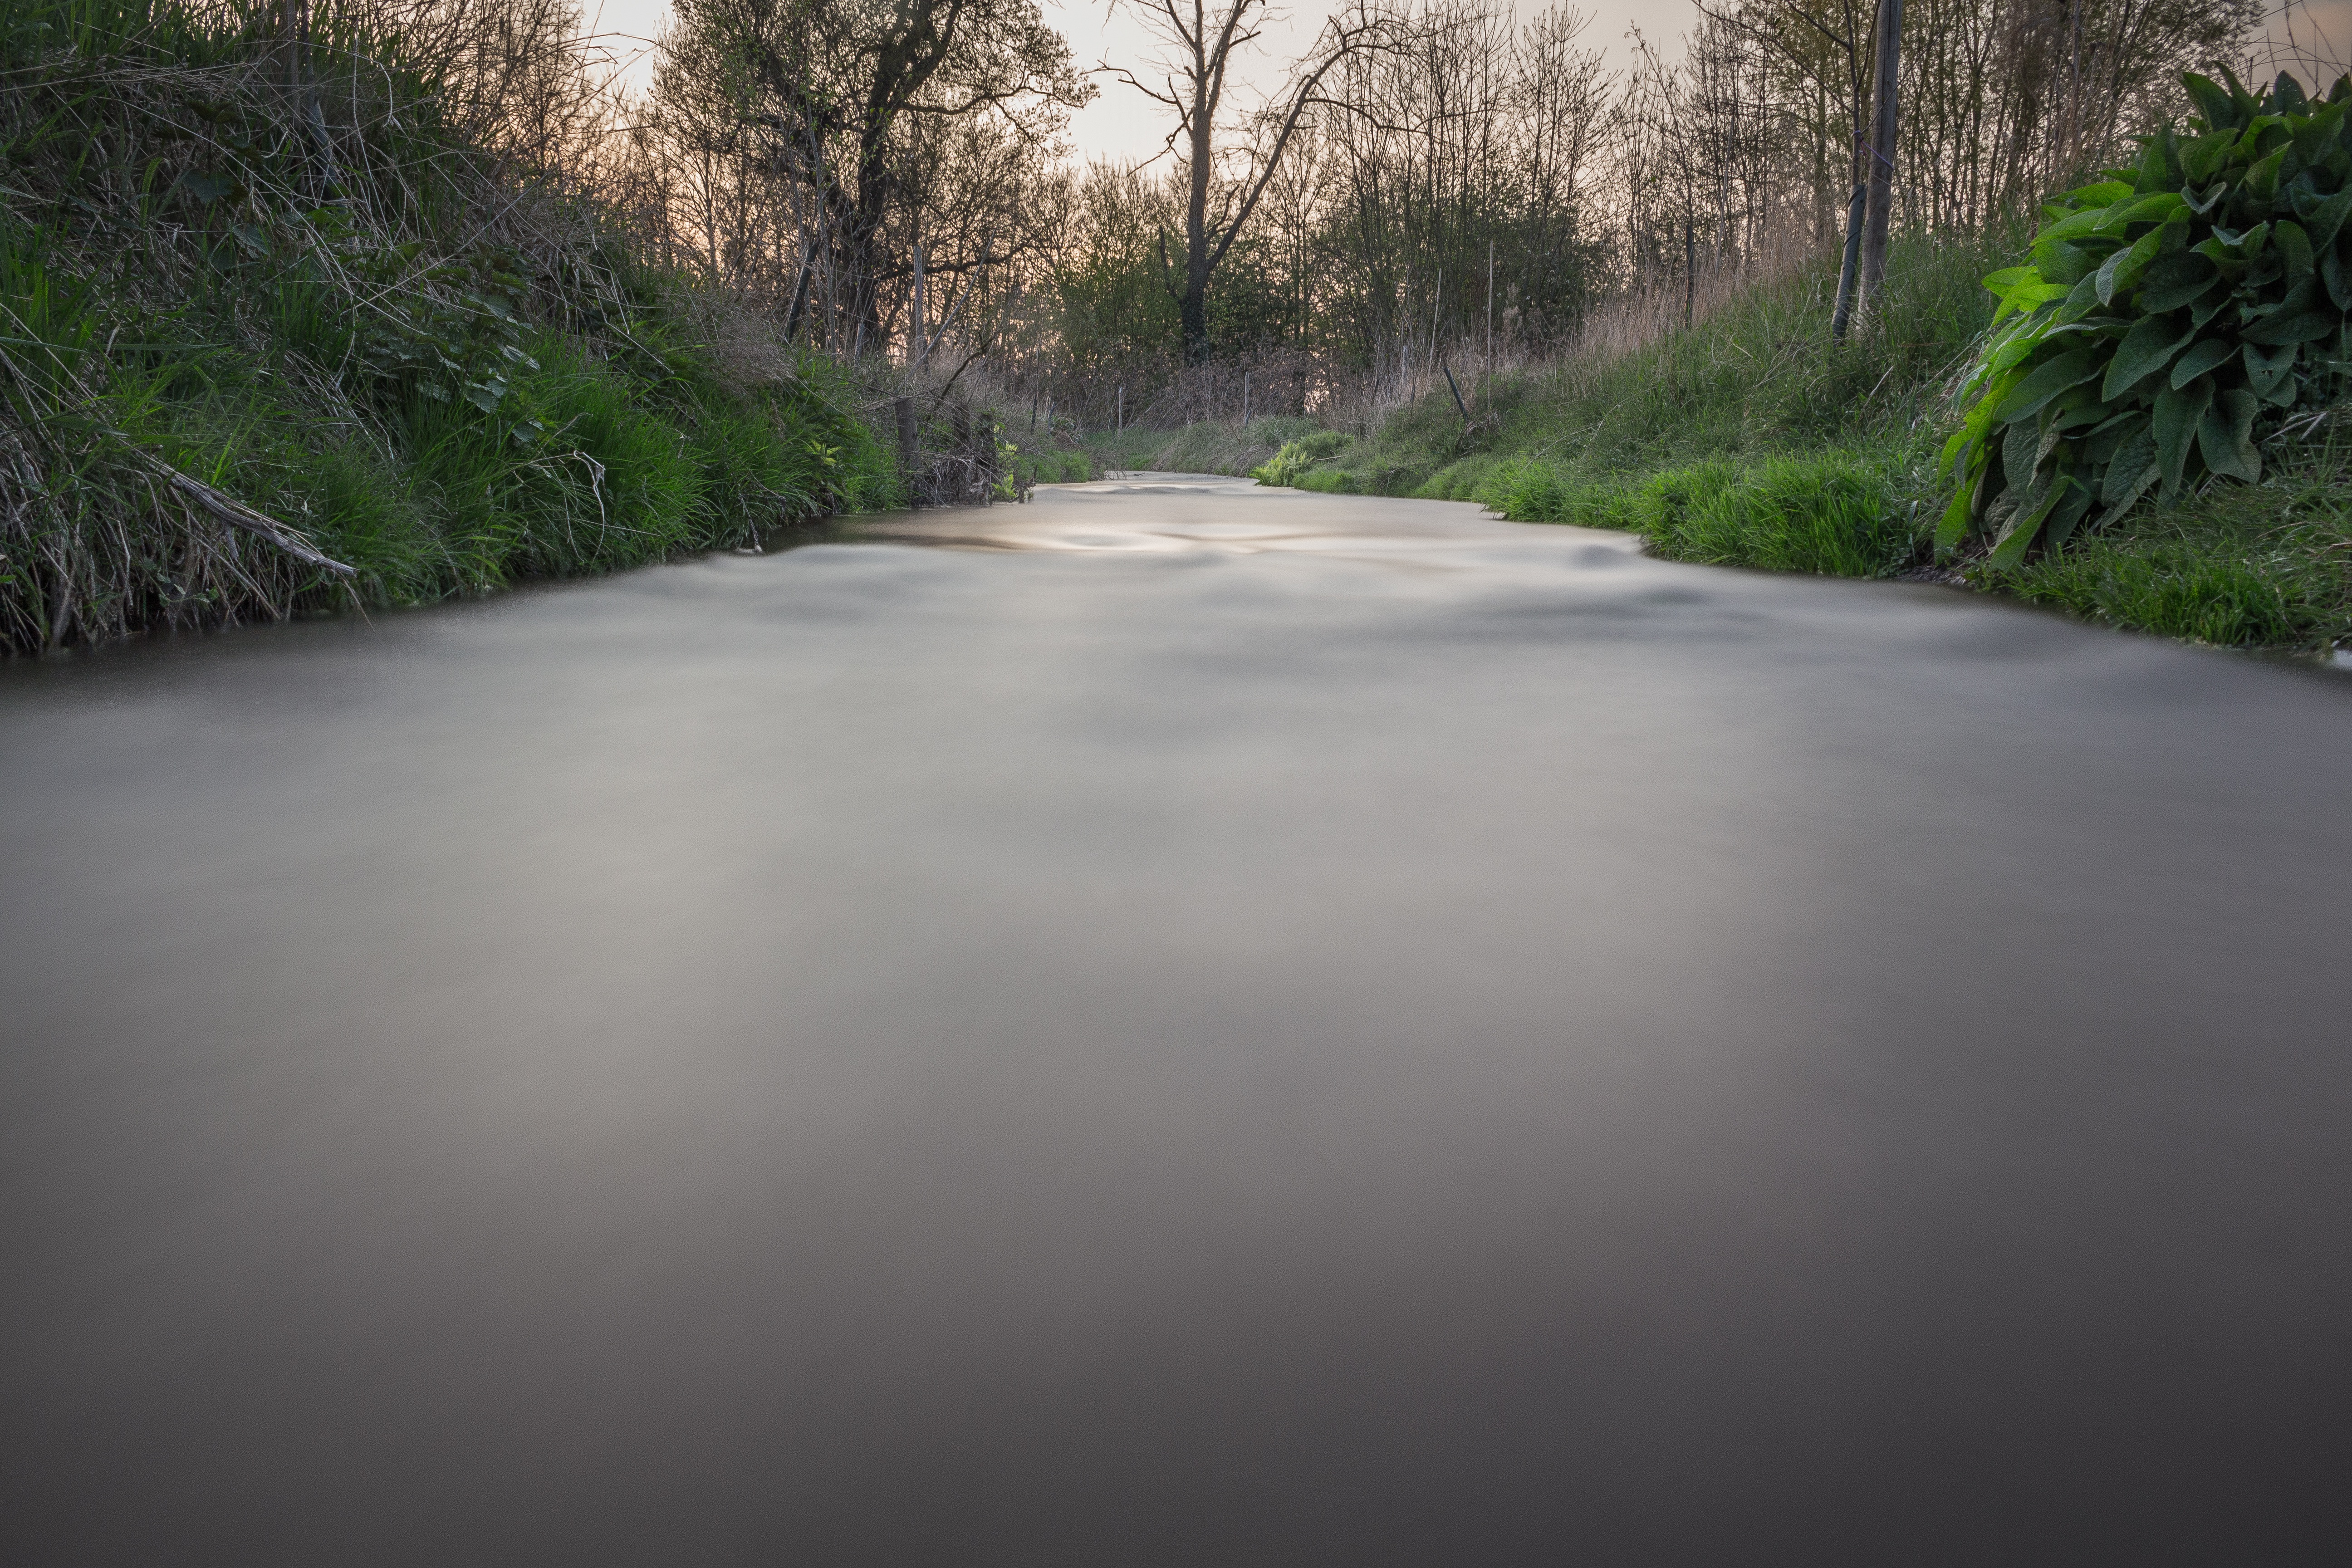
water, forest, river, stream, romantic, reservoir, long exposure, waterway, stones, lights, bach, mood, nature conservation, atmospheric phenomenon